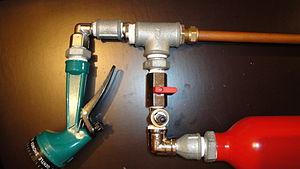
Patator à air comprimé avec qev réalisé par Masterjoa3000 pour http://xtrem-experiences.com
Le patator est un lanceur artisanal, utilisé pour projeter sur une grande distance un projectile, le plus souvent une pomme de terre.